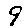
Label: 9